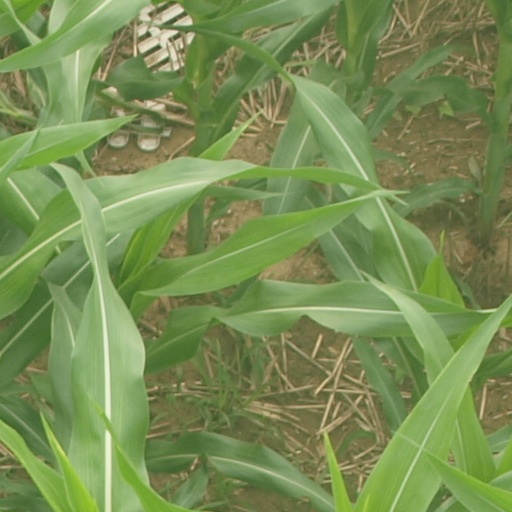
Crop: maize; corn